Ana Ivanovic career statistics

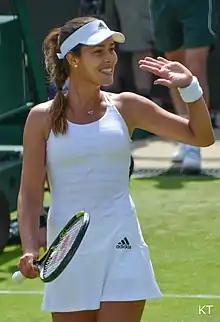
Ivanovic at Wimbledon

This is a list of the main career statistics of Serbian professional tennis player, Ana Ivanovic. Ivanovic won fifteen WTA singles titles including one major singles title at the 2008 French Open and three WTA Tier I singles titles. She was also the runner-up at the 2007 French Open and 2008 Australian Open and a semi-finalist at the 2007 Wimbledon Championships and 2007 WTA Tour Championships. On June 9, 2008, Ivanovic became world No. 1 for the first time in her career.